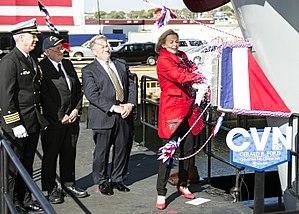
L'USS Gerald R. Ford (CVN-78) est un porte-avions de la marine américaine, navire de tête de la classe Gerald R. Ford qui doit progressivement remplacer les unités de la classe Nimitz. Il fait partie des 11 porte-avions géants de l'US Navy. Dévoilé le 16 janvier 2007 par communiqué du secrétaire de la Navy, Donald C. Winter, ce bâtiment porte le nom du 38ᵉ président des États-Unis, Gerald R. Ford, qui a combattu durant la Seconde Guerre mondiale à bord du porte-avions USS Monterey dans le théâtre du Pacifique en terminant sa carrière avec le grade de lieutenant-commander.